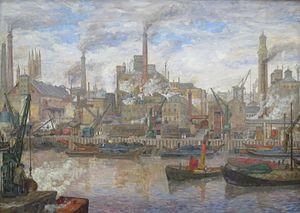
Le port de Londres s'étend sur 150 km le long des berges de la Tamise, entre la mer du Nord et Tower Bridge à Londres, à 60 km de l'estuaire du fleuve. Il est composé d'un port fluvial situé dans le Grand Londres et accueillant des navires de plaisance ou de faible tonnage et d'un port en eaux profondes, en aval, près de l'embouchure du fleuve et pouvant accueillir des navires de 350 000 tonnes et 14,5 m de tirant d'eau.